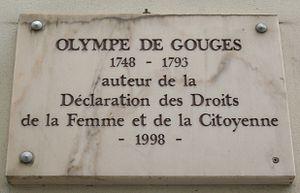
Plaque apposée au n° 20 de la rue Servandoni, Paris 6e, où résida Olympe de Gouges (1748-1793), auteur de la Déclaration des droits de la femme et de la citoyenne.
La rue Servandoni est une rue de Paris située dans le 6ᵉ arrondissement de Paris, à statut de voie publique, à la fois dans le quartier de Saint-Sulpice, de Saint-Germain-des-Prés, de l'Odéon et du jardin du Luxembourg.
Marie Gouze, veuve Aubry, dite Olympe de Gouges, née le 7 mai 1748 à Montauban et morte guillotinée le 3 novembre 1793 à Paris, est une femme de lettres française, devenue femme politique. Elle est considérée comme une des pionnières du féminisme français.